Martin Hearn Ltd

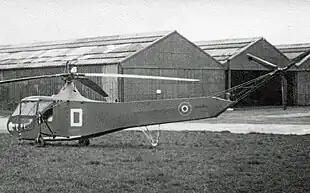
An RAF Sikorsky R-4B Hoverfly, KK990

The AAU went on to assemble around 10,000 American aircraft that were being shipped into Liverpool Docks, including Douglas Bostons, Republic P-47 Thunderbolts, North American Harvards and, in 1944, and some Sikorsky R-4B Hoverfly helicopters. Cordes gained British Helicopter Certificate No 2 in order to test fly them, and made what was probably the first flight in Britain of a production helicopter. Other aircraft assembled included North American P-51 Mustangs, Lockheed P-38 Lightnings, and Douglas Havocs.